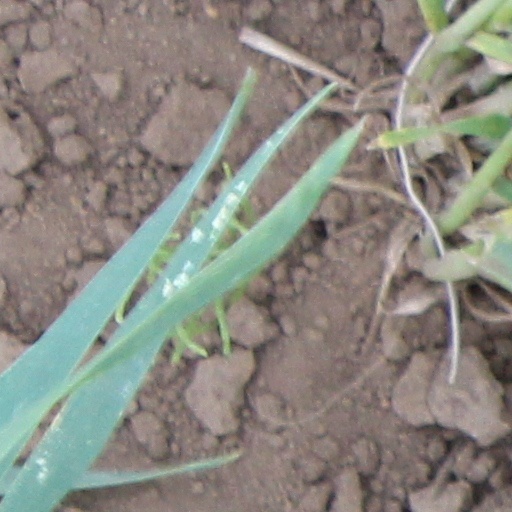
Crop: wheat